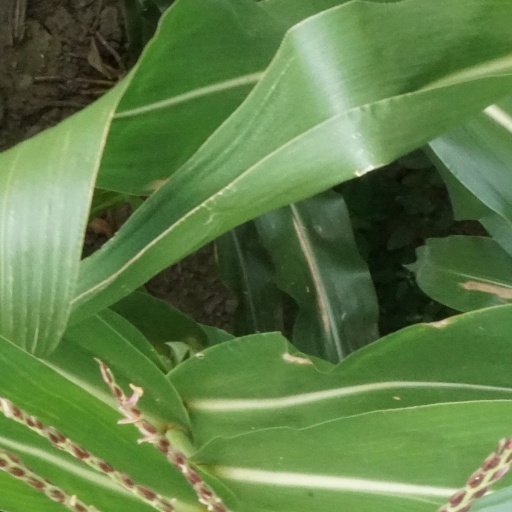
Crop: maize; corn